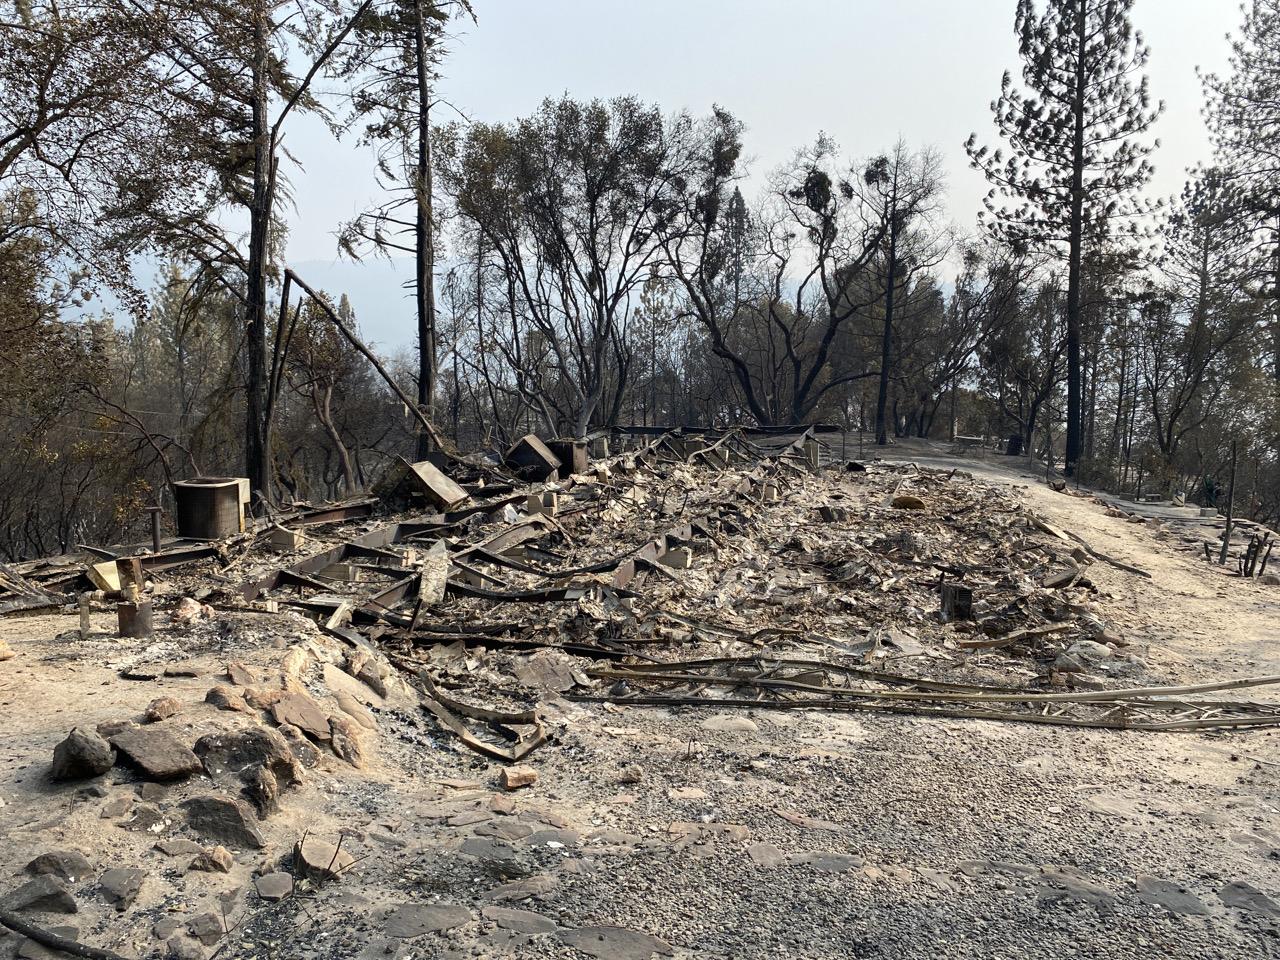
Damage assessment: destroyed